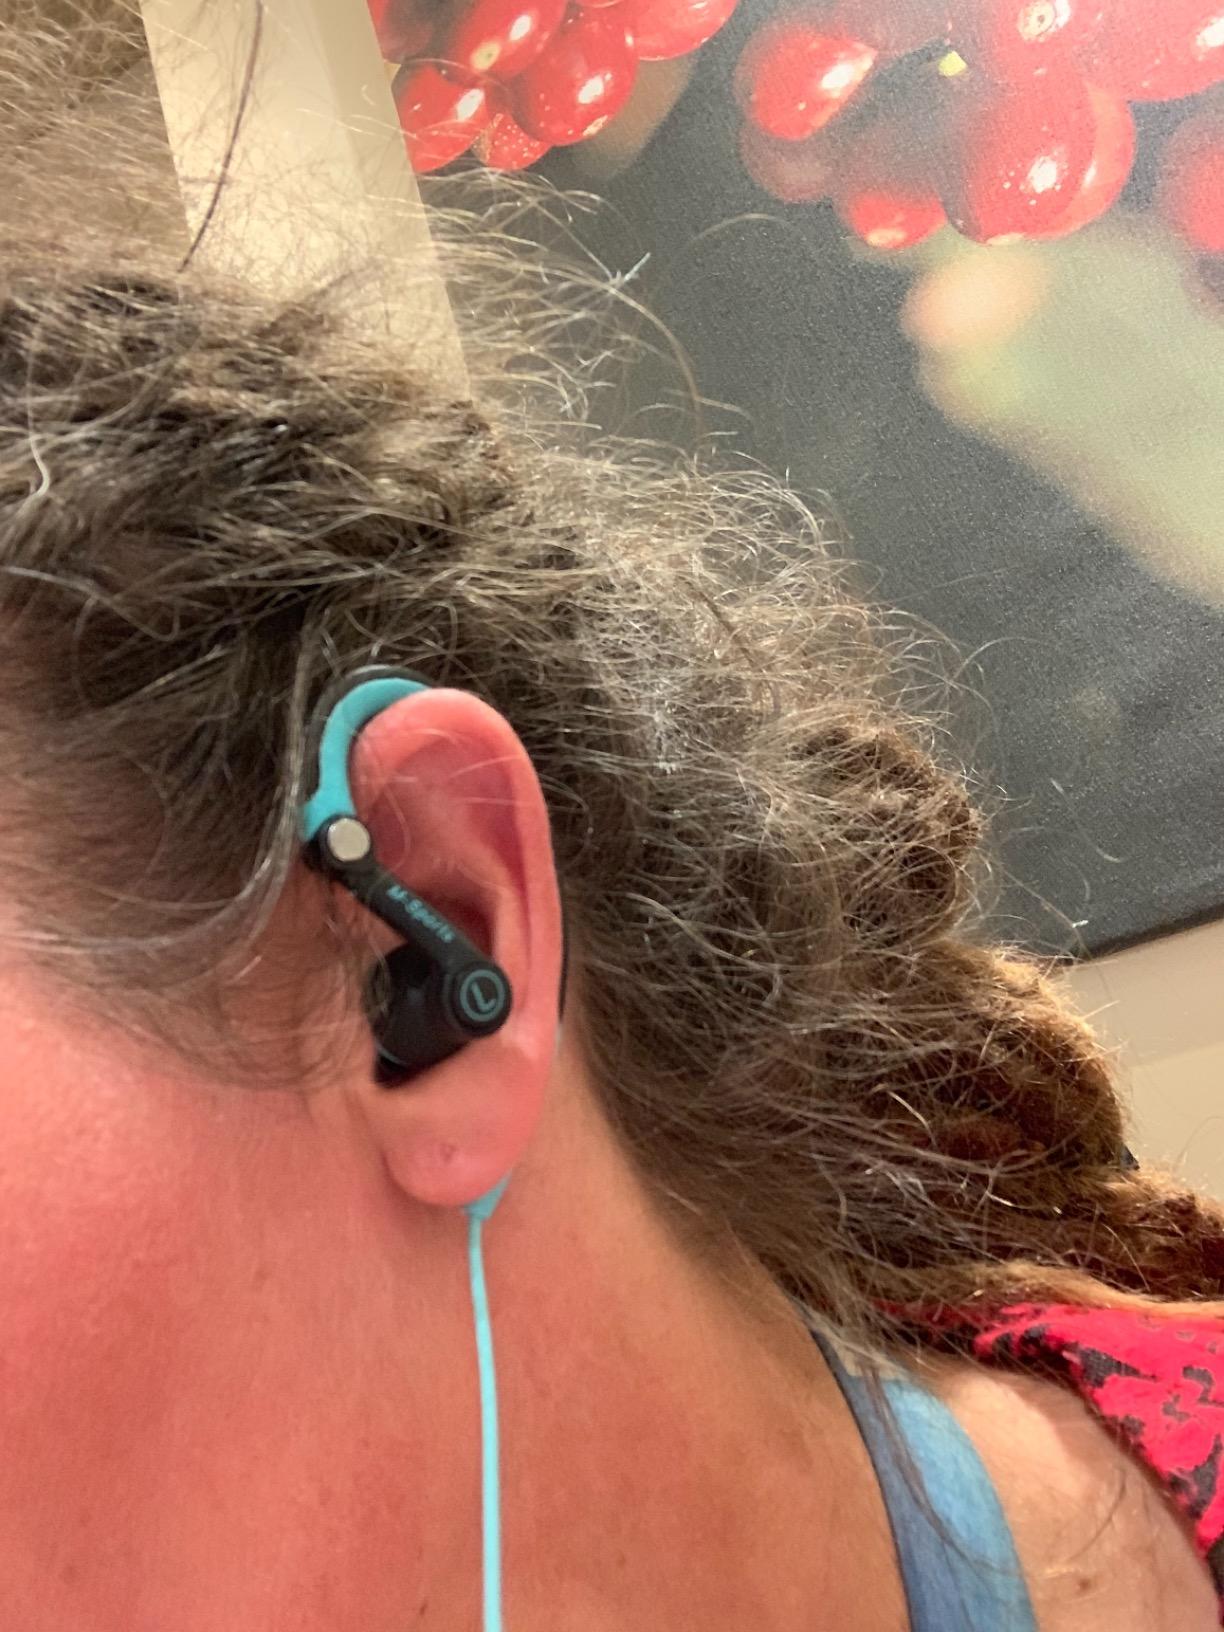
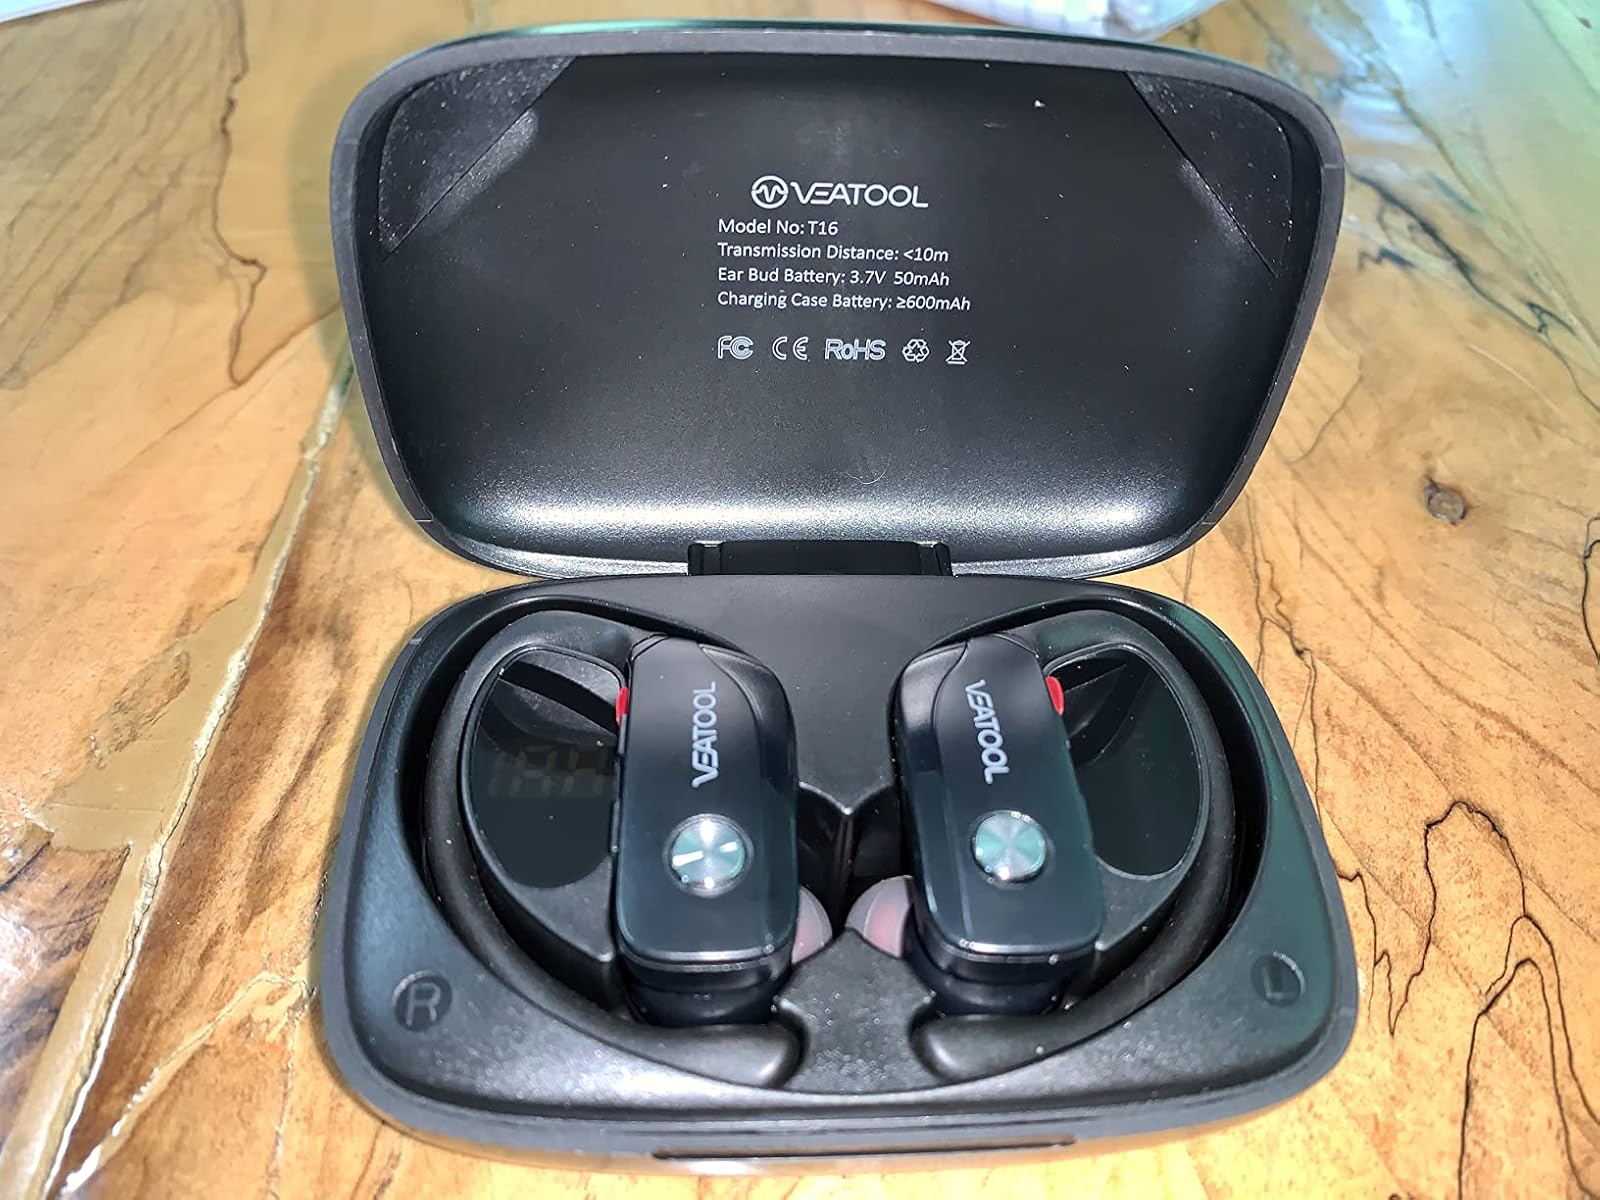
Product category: earbuds
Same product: no